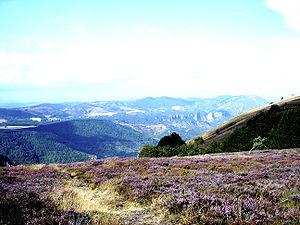
Espinouse - Voir au loin à droite Les Falaises d'Olques et le Mont Marcou (1093 m)
Les massifs du Caroux et de l'Espinouse sont des montagnes françaises faisant partie du Massif central et situés dans l'Hérault.